Nepenthes tobaica

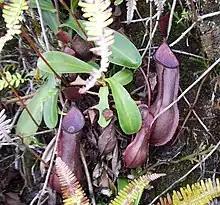
Robust rosette plants with dark purple lower pitchers and leaves showing a sub-peltate tendril insertion

Leaves are coriaceous in texture and range from sessile to sub-petiolate. The shape of the lamina, or leaf blade, varies from oblong to spathulate. It measures up to 20 cm in length by 4 cm in width. The apical end of the lamina is typically rounded, but may be narrowed and obtuse. Robust plants sometimes have a sub-peltate tendril insertion. The lamina may be gradually or abruptly contracted towards the amplexicaul base, which clasps the stem for around half of its circumference. One to three longitudinal veins are present on either side of the midrib, although they are only prominent in robust specimens. Pinnate veins are indistinct. Tendrils grow to 30 cm in length.